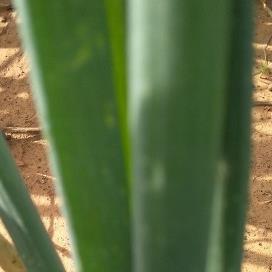
Crop: Onion
Condition: healthy-leaf